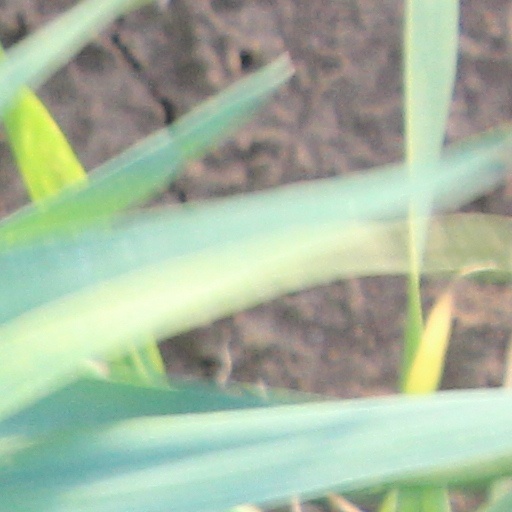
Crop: wheat